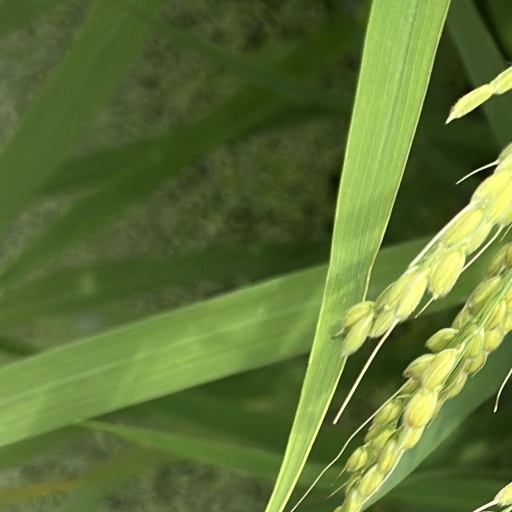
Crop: rice